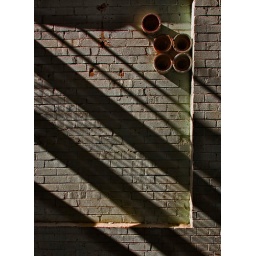
Sun and shadows on a wall in an abandoned building